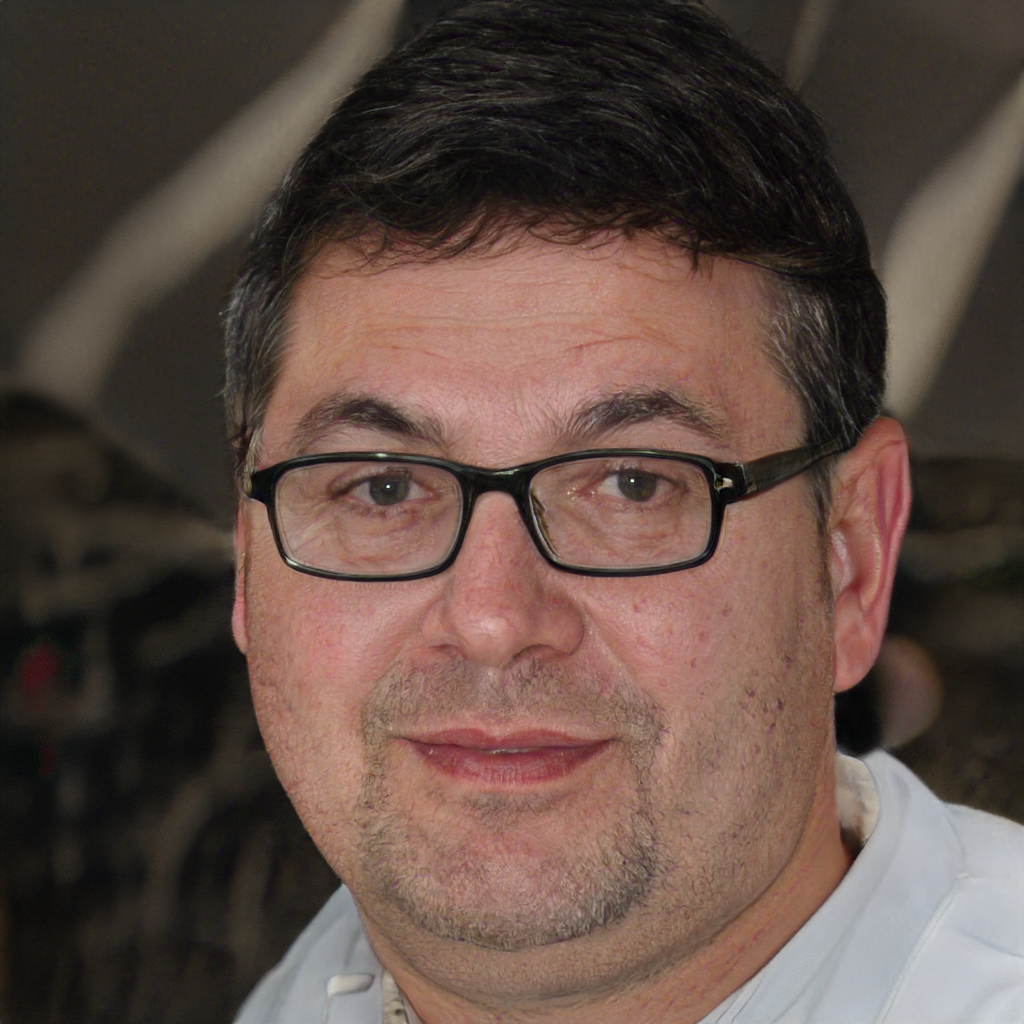
Gender: Male